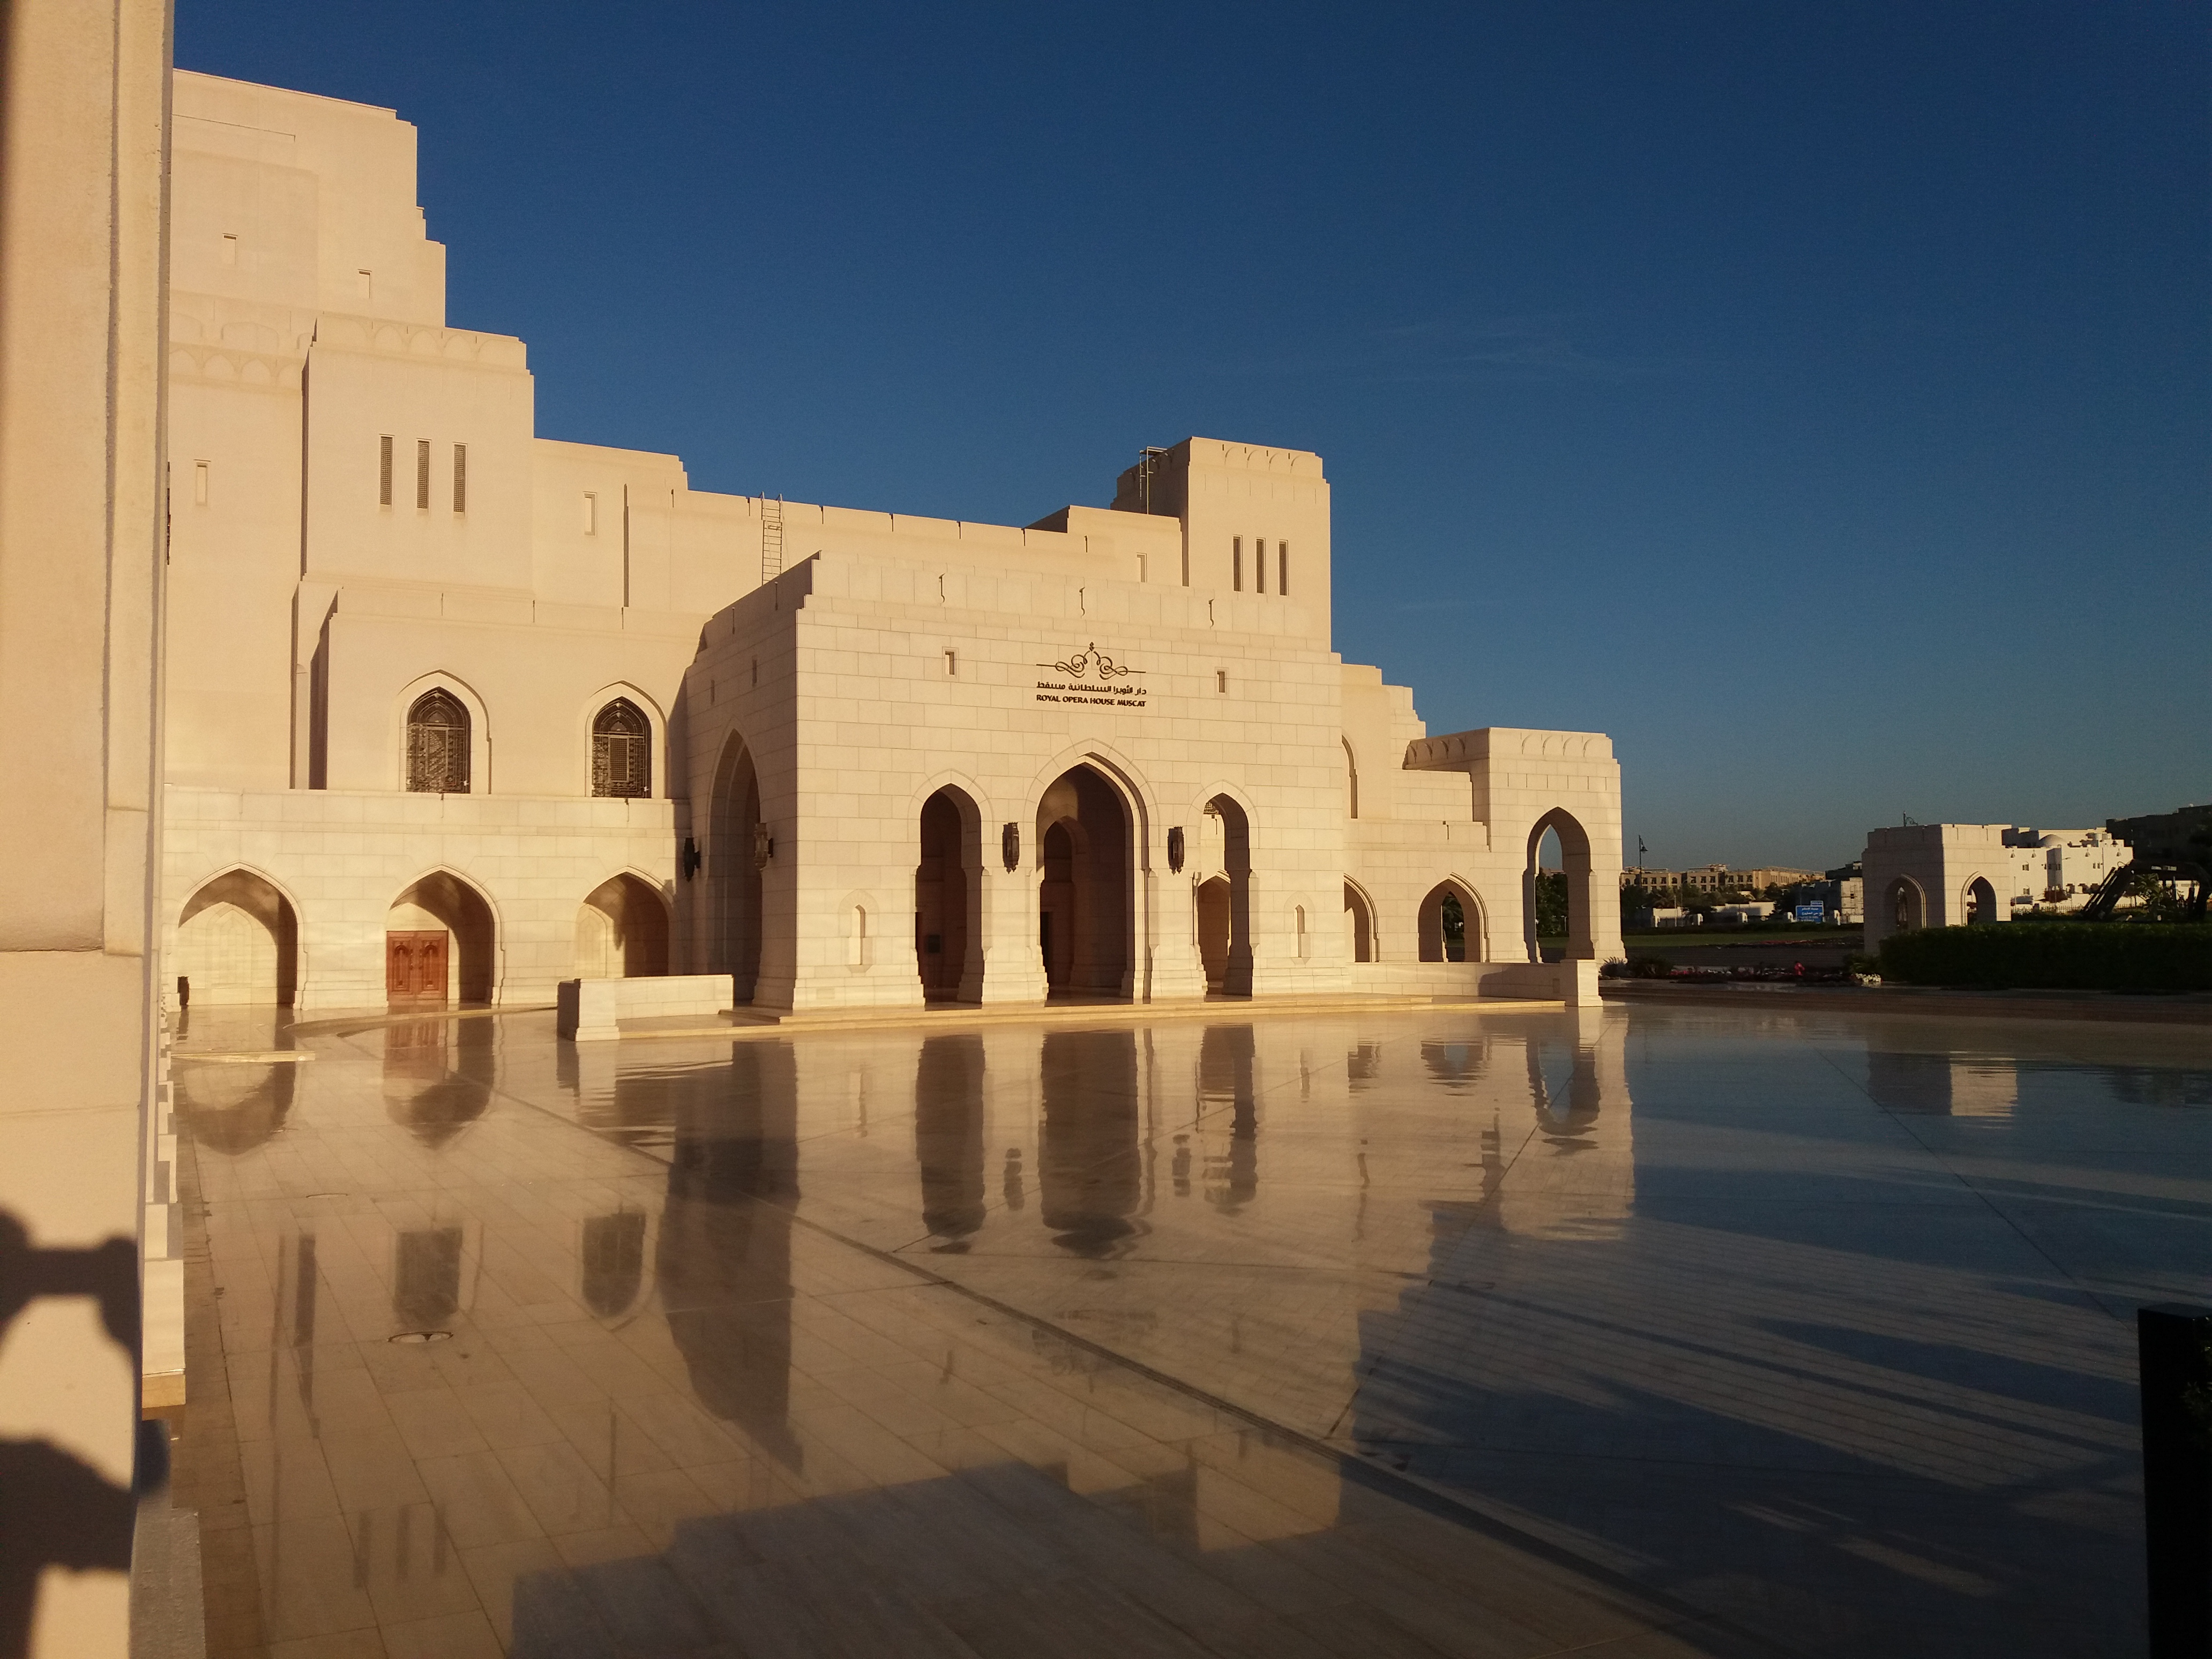
oman, muscat, opera house, free, islamic, architecture, historic site, reflection, building, arch, sky, tourist attraction, mosque, place of worship, tourism, caravanserai, khanqah